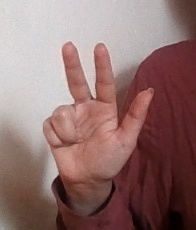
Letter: al